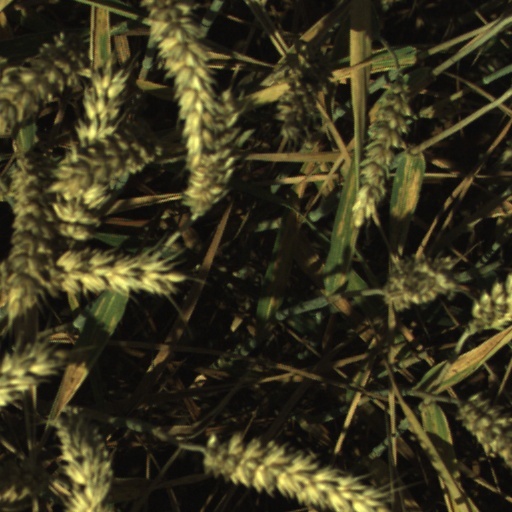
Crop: wheat